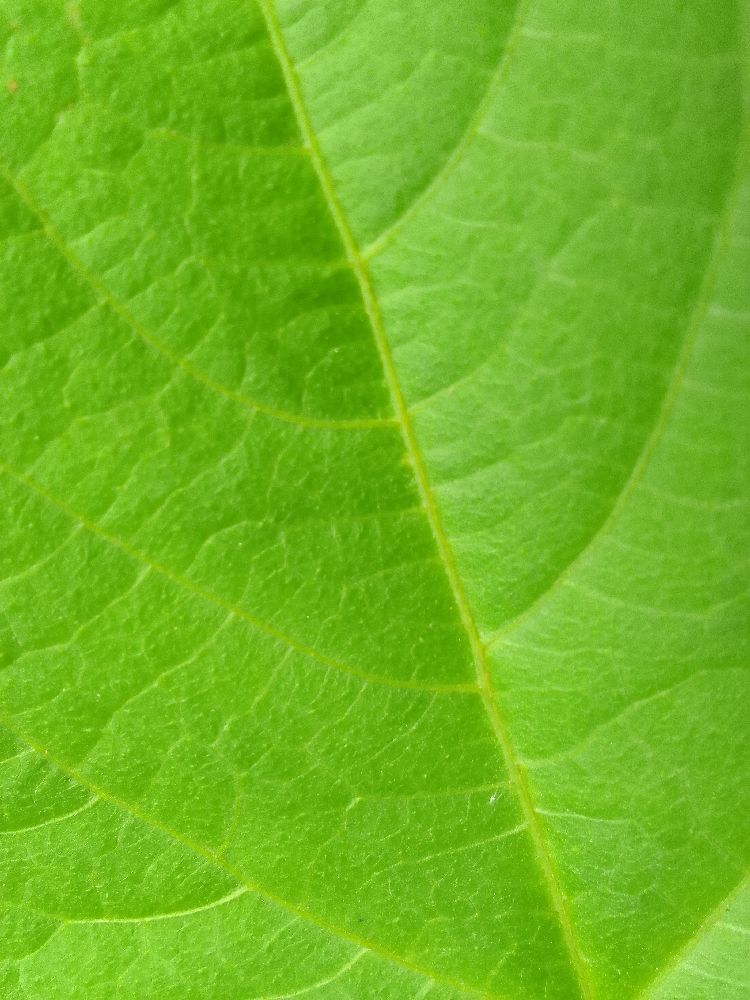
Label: healthy